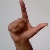
The image shows a hand gesture representing the letter 'L' in Indian Sign Language.